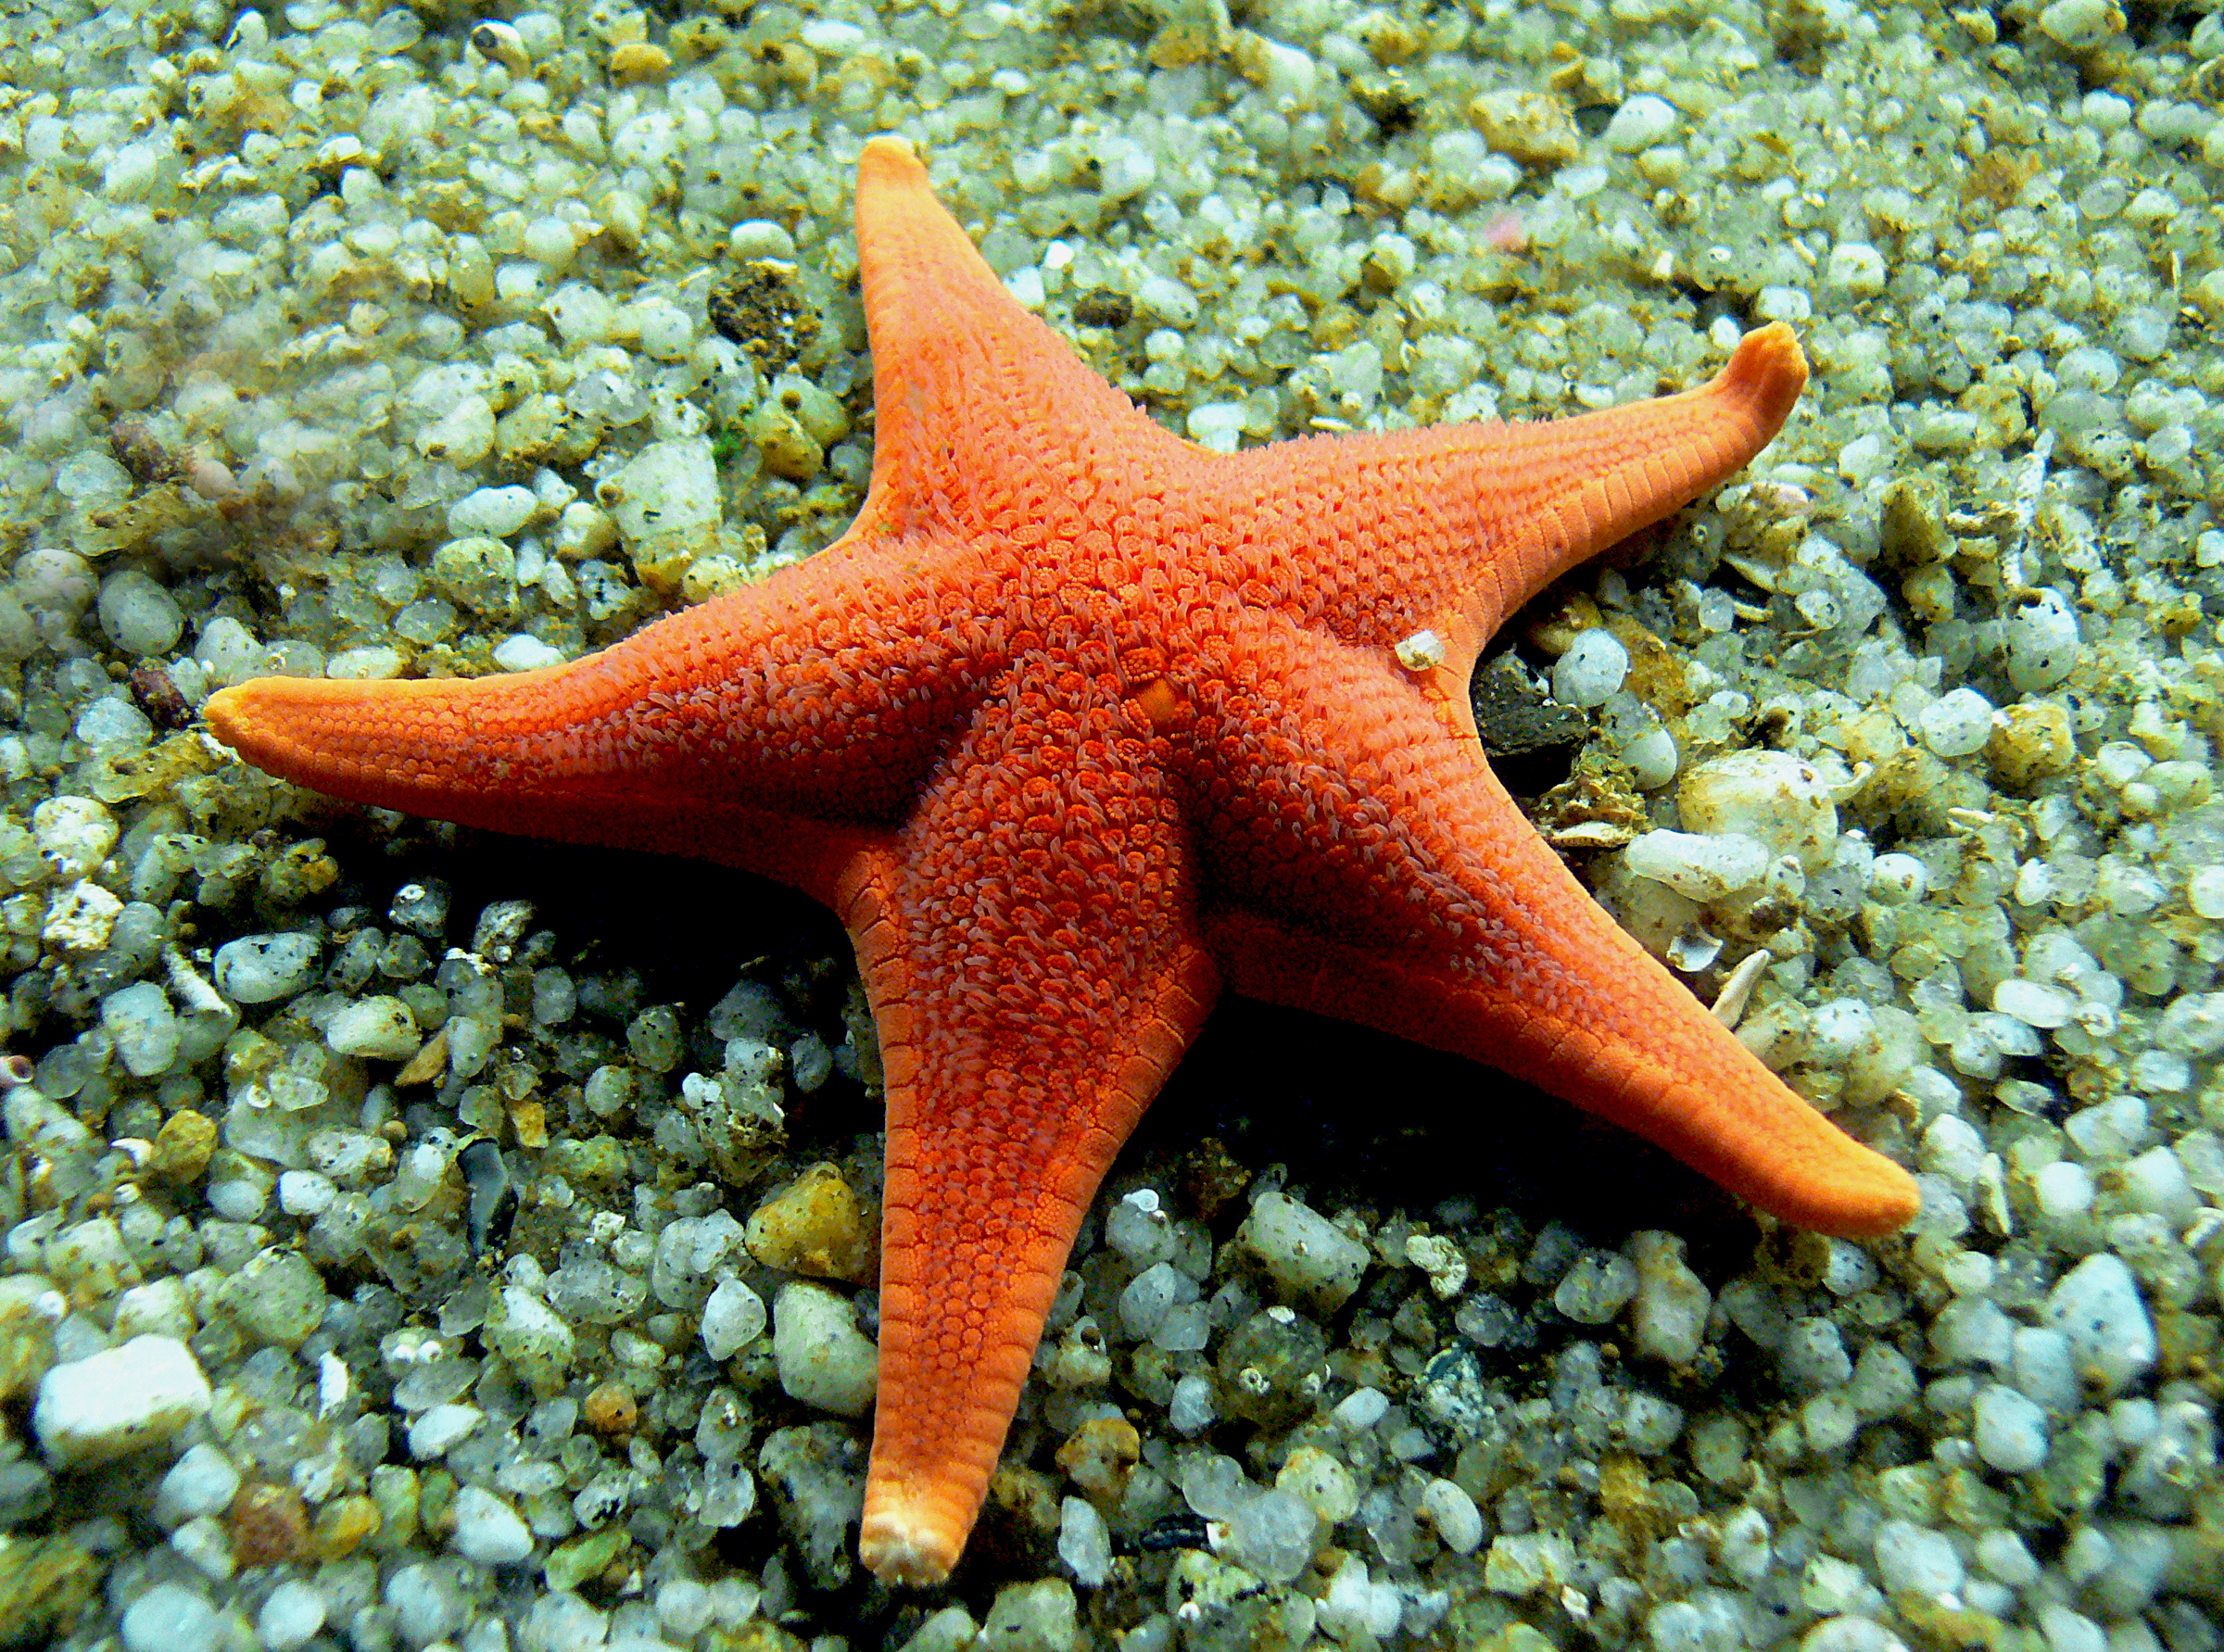
orange, biology, fish, fauna, starfish, coral, coral reef, invertebrate, volvob12b, organism, echinoderm, marine biology, marine invertebrates